Asceticism

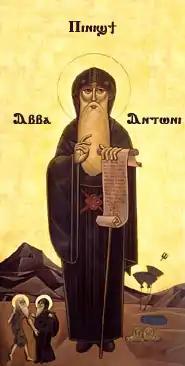
Coptic icon of St. Anthony the Great, father of Christian monasticism and early anchorite. The Coptic inscription reads 'Ⲡⲓⲛⲓϣϯ Ⲁⲃⲃⲁ Ⲁⲛⲧⲱⲛⲓ' ("The great Abba Anthony").

Notable Christian authors of Late Antiquity such as Origen, St Jerome, John Chrysostom, and Augustine of Hippo, interpreted meanings of the Biblical texts within a highly asceticized religious environment. Scriptural examples of asceticism could be found in the lives of John the Baptist, Jesus Christ, the twelve apostles, and Paul the Apostle. The Dead Sea Scrolls revealed ascetic practices of the ancient Jewish sect of Essenes who took vows of abstinence to prepare for a holy war. An emphasis on an ascetic religious life was evident in both early Christian writings ("see": Philokalia) and practices ("see": Hesychasm). Other Christian practitioners of asceticism include saints such as Paul the Hermit, Simeon Stylites, David of Wales, John of Damascus, Peter Waldo, Tamar of Georgia, and Francis of Assisi.